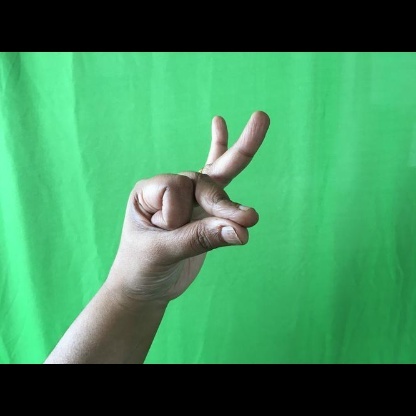
Mudra: Bramaram